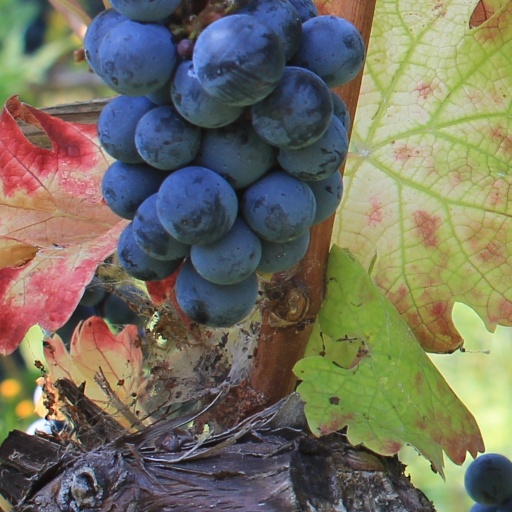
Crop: grape